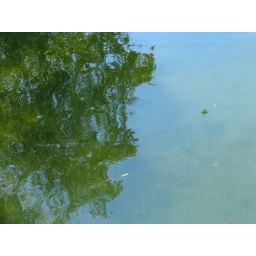
Purple martins flying out from under the bridge over the Yahara River.